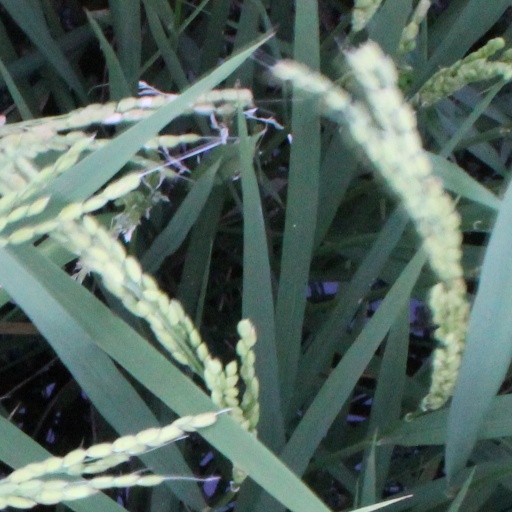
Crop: rice